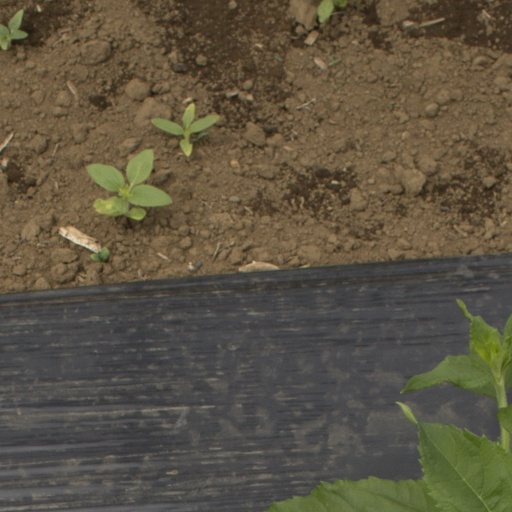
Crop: Jerusalem artichoke